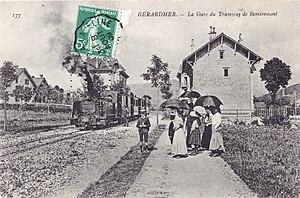
Carte postale ancienne sans mention d'éditeur, n°177
Le tramway de Remiremont à Gérardmer est une ancienne ligne de chemin de fer secondaire rurale à voie métrique du département des Vosges, reliant Remiremont à Gérardmer via la vallée de la Cleurie.